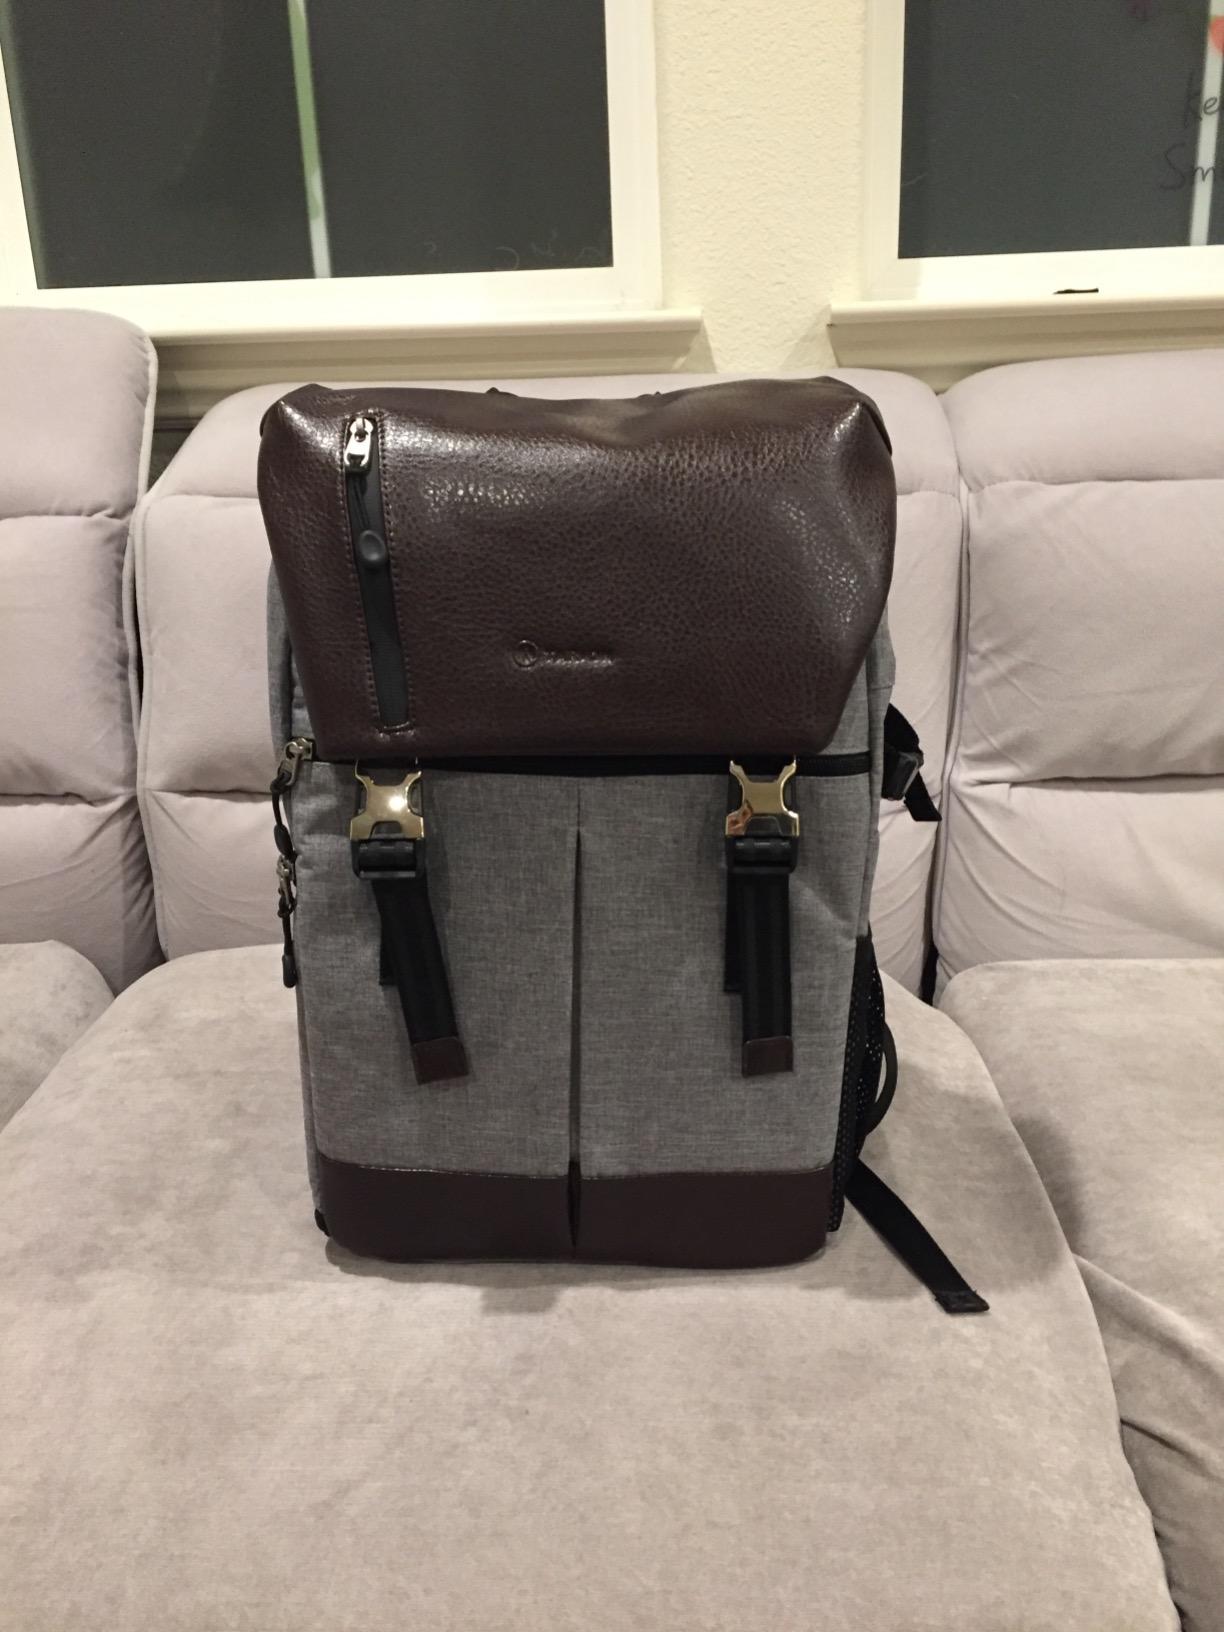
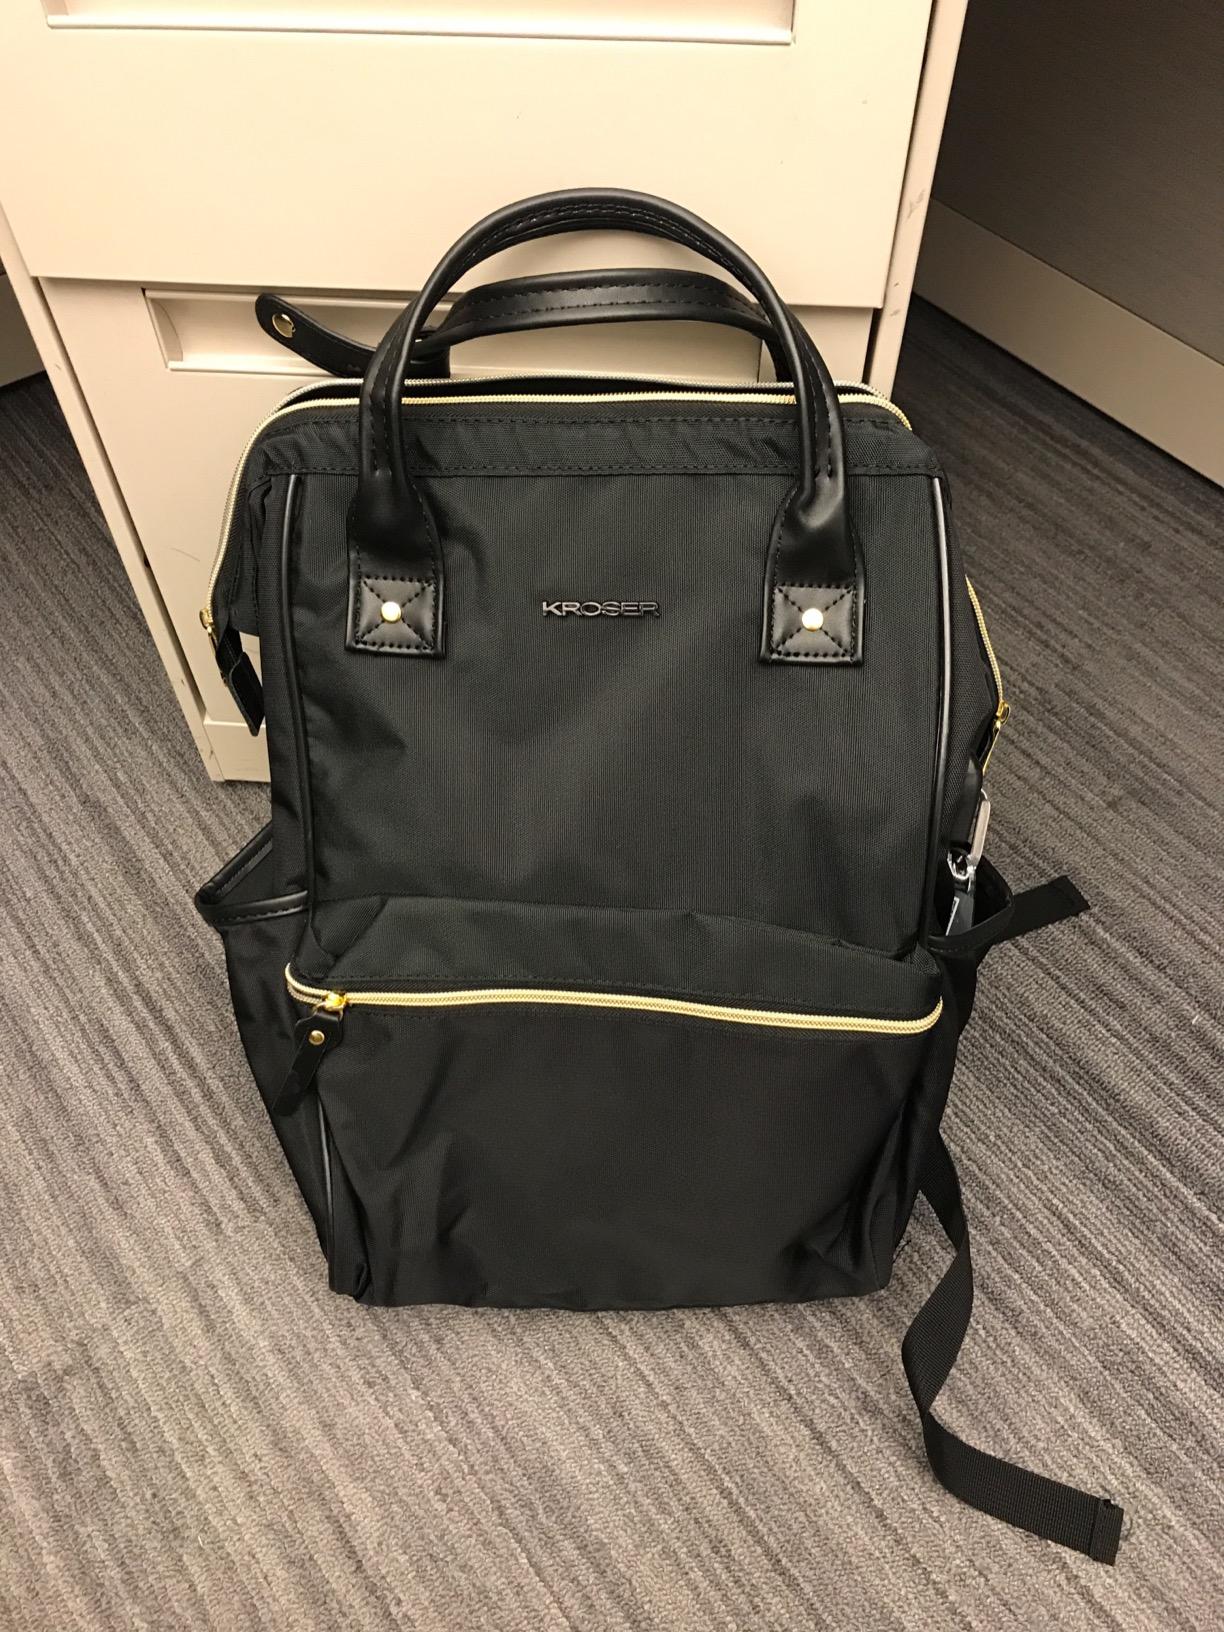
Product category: bag
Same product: no